Caprice Dydasco

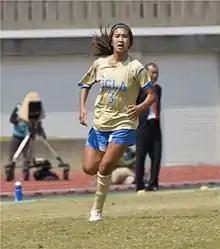
Dydasco playing for UCLA in 2014

Dydasco was a four-year starter as a defender for the UCLA Bruins from 2011 to 2014. She appeared in 94 games and scored five goals and had 23 assists. As a junior she helped UCLA to win their first NCAA championship.